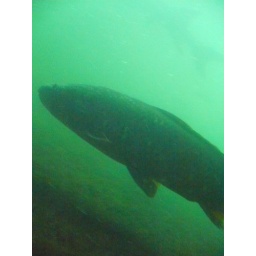
salmon in the fish ladder viewing window